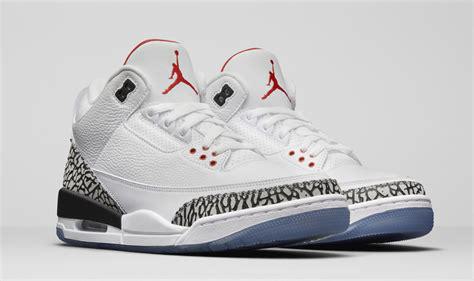
Brand: Jordan
Model: Off-White